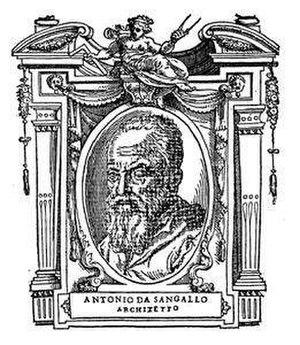
Pier Francesco da Viterbo est un architecte italien de la Renaissance qui fut actif au début du Cinquecento.